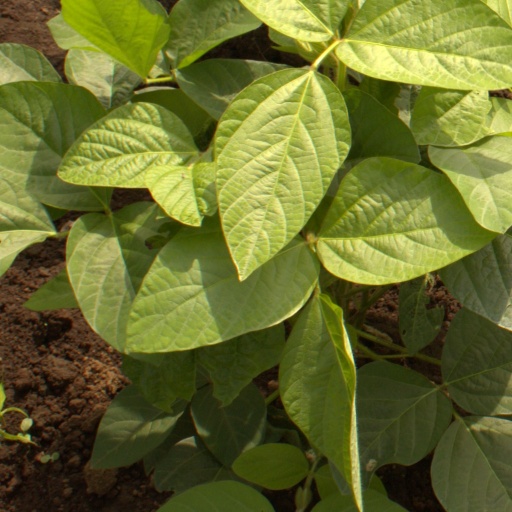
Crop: soybean